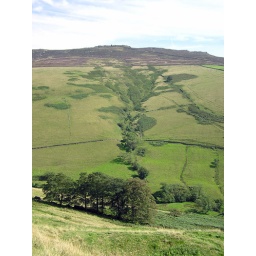
An unusual plant formation on a hill in the Derwent Valley in the Peak District, Derbsyhire